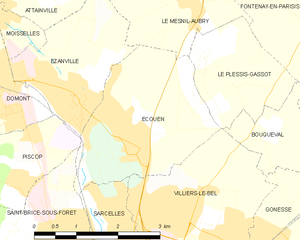
Carte des communes françaises Écouen